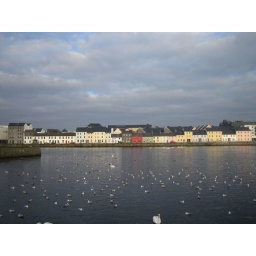
standing on a wall across from the cark-park near Nimmo's Pier, looking across the harbour toward the mouth of R. Corrib